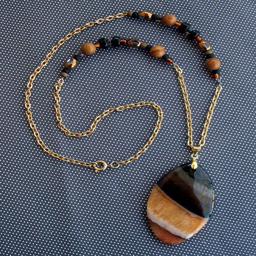
love the chain with minimal beading .